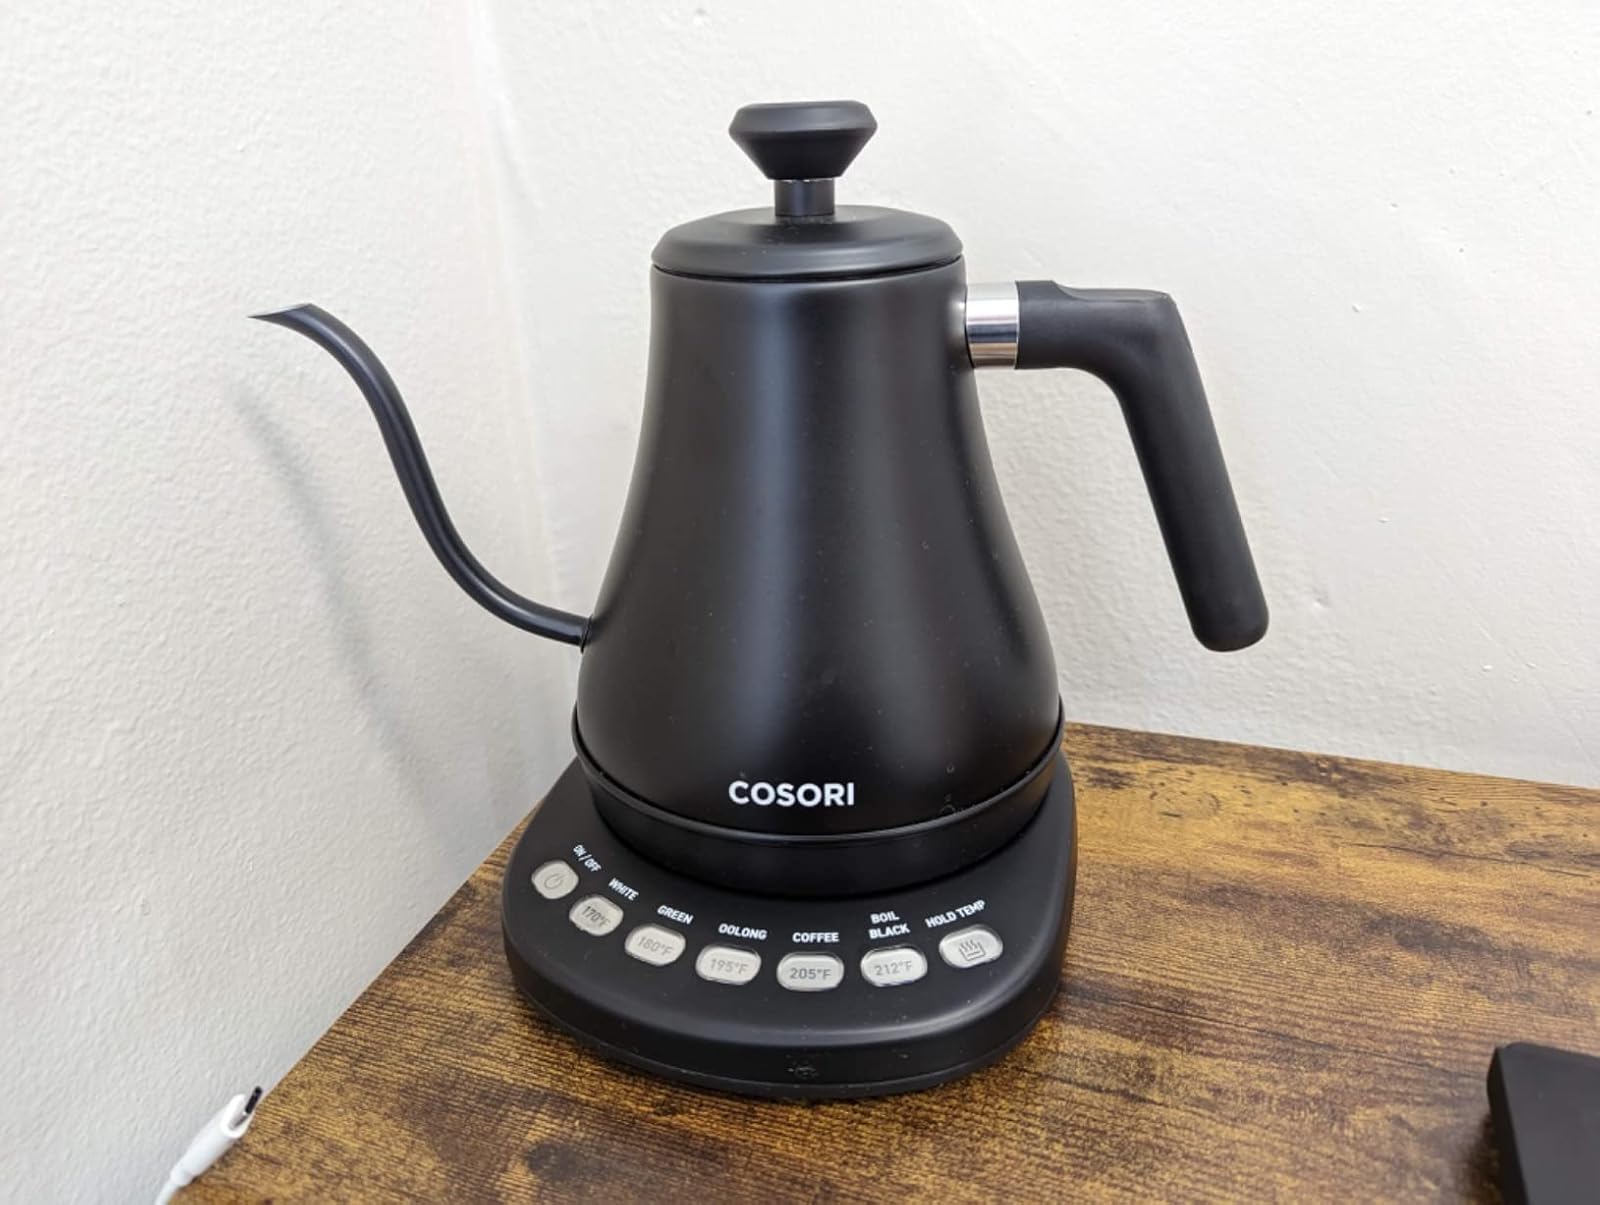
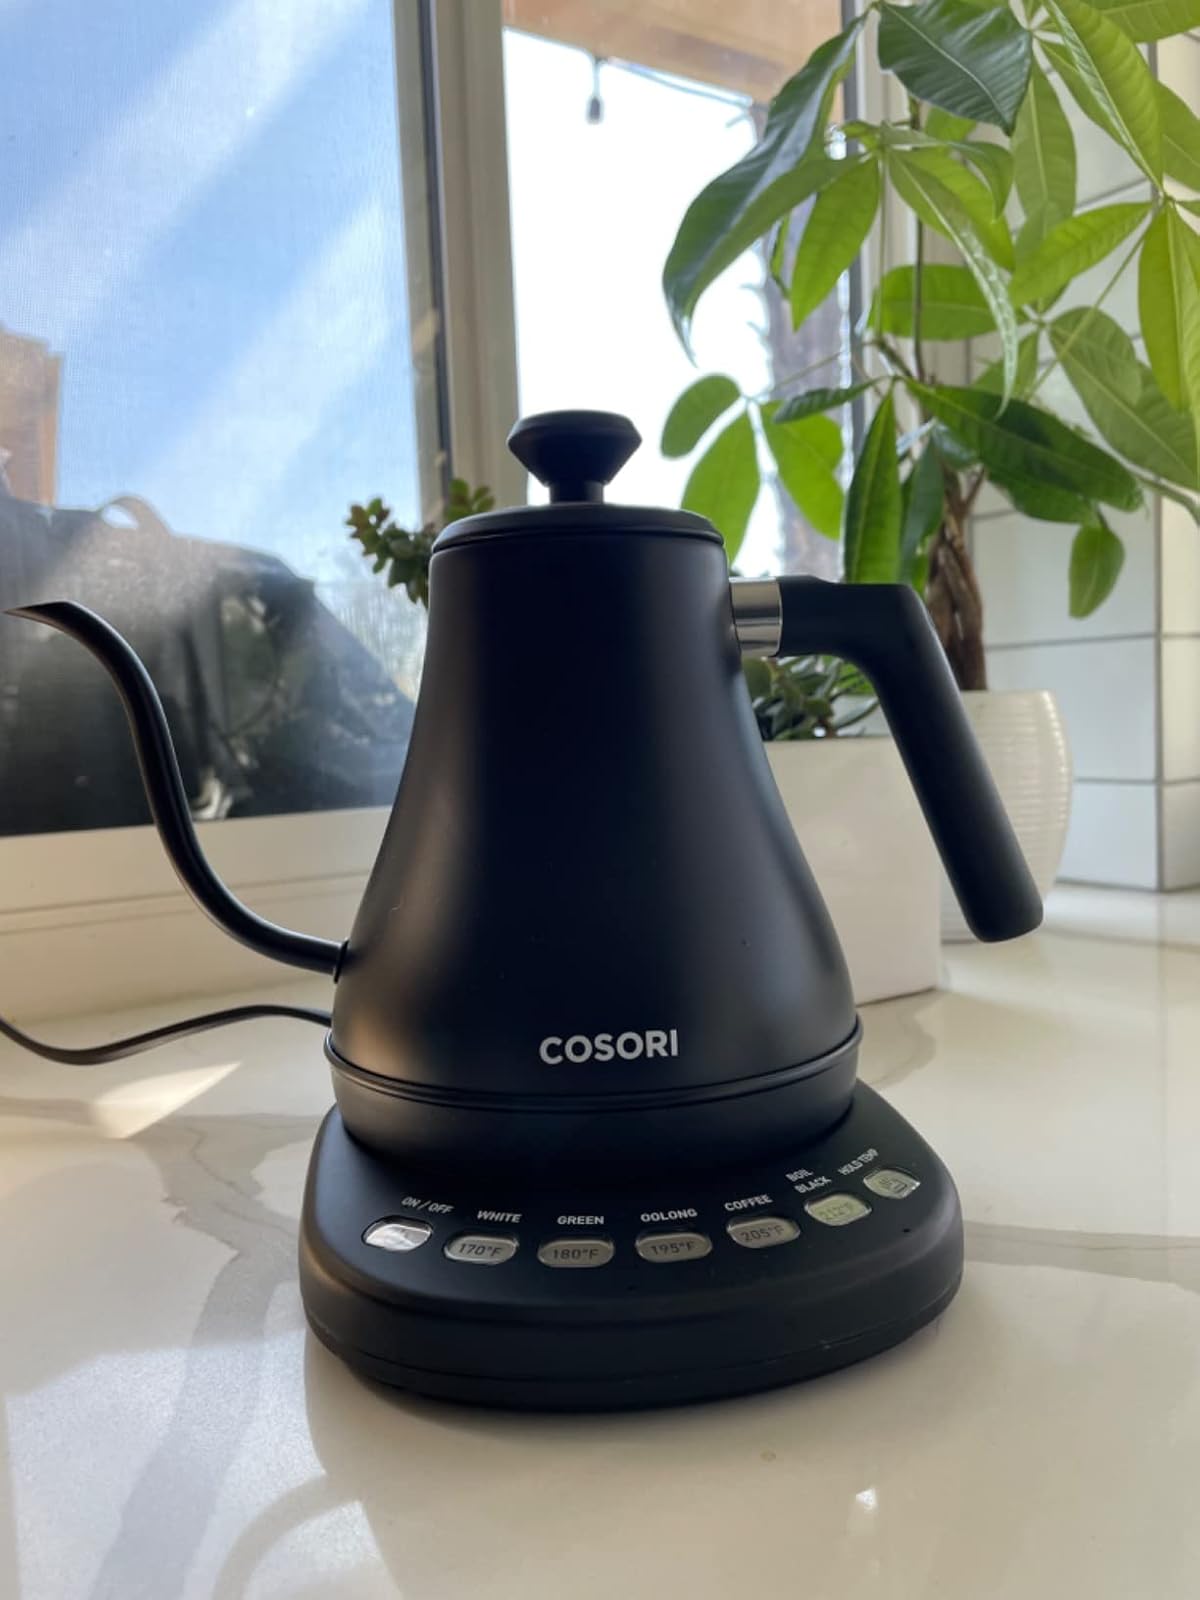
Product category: items_kettle
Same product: yes